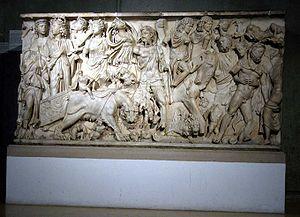
Description
Lugdunum, anciennement musée gallo-romain de Fourvière et musée de la Civilisation romaine, est un musée archéologique situé à Lyon, en France. Il comprend l'ancien espace muséal couvert, et désormais depuis novembre 2017 les théâtres romains, sur la colline de Fourvière, située autrefois au cœur de la cité romaine de Lugdunum. Il est géré par la Métropole de Lyon. Le musée accueille régulièrement des expositions temporaires.
Lugdunum, aujourd'hui Lyon, est le nom du site gaulois où une colonie de droit romain fut fondée en 43 av. J.-C. par Lucius Munatius Plancus, alors gouverneur de la Gaule chevelue, sous la titulature initiale de Colonia Copia Felix Munatia Lugudunum. Cette colonie, fondée à l'occasion des troubles qui suivent l'assassinat de Jules César en 44 av. J.-C., devint la capitale des Gaules à partir de 27 av. J.-C.
Bacchus est un dieu romain correspondant à Dionysos dans la mythologie grecque. Les Romains utilisaient Bacchus comme un autre nom de Liber Pater, un dieu latin de la fécondité.
Le Léopard ou Panthère est une espèce de félins de la sous-famille des panthérinés. Ce félin présente un pelage fauve tacheté de rosettes ; une forme mélanique existe également. Excellent grimpeur et sauteur, le léopard a la particularité de hisser ses proies à la fourche d'un arbre pour les mettre hors de portée des autres prédateurs.
Le sarcophage du triomphe de Bacchus est une cuve en pierre d'un sarcophage monumental d'époque romaine découvert vers 1800 sur la colline de Saint-Just à Lyon. Ce sarcophage est exposé au musée de la civilisation gallo-romaine à Lyon.